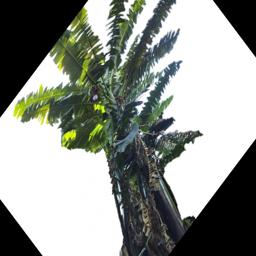
Label: BHIMKOL